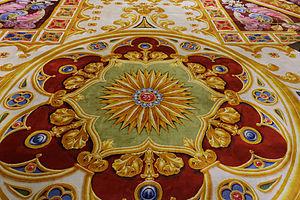
Présentation du tapis monumental de choeur de la cathédrale Notre-Dame de Paris. Il a été tissé de 1825 à 1833 par la manufacture de la Savonnerie. Le centre de la croix aux armes de France fut remplacé par un soleil sur fond vert.